Building (mathematics)

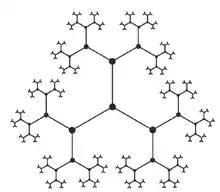
The Bruhat–Tits tree for the 2-adic Lie group .

The notion of a building was invented by Jacques Tits as a means of describing simple algebraic groups over an arbitrary field. Tits demonstrated how to every such group one can associate a simplicial complex with an action of , called the spherical building of . The group imposes very strong combinatorial regularity conditions on the complexes that can arise in this fashion. By treating these conditions as axioms for a class of simplicial complexes, Tits arrived at his first definition of a building. A part of the data defining a building is a Coxeter group , which determines a highly symmetrical simplicial complex , called the "Coxeter complex". A building is glued together from multiple copies of , called its "apartments", in a certain regular fashion. When is a finite Coxeter group, the Coxeter complex is a topological sphere, and the corresponding buildings are said to be of spherical type. When is an affine Weyl group, the Coxeter complex is a subdivision of the affine plane and one speaks of affine, or Euclidean, buildings. An affine building of type is the same as an infinite tree without terminal vertices.